Your Own Thing

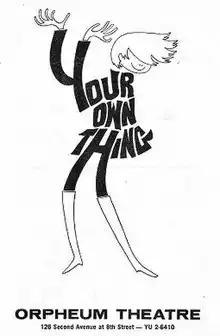
Original Off-Broadway poster

Your Own Thing is a rock-styled musical comedy loosely based on "Twelfth Night" by William Shakespeare. It premiered off-Broadway in early 1968. The music and lyrics are by Hal Hester and Danny Apolinar with the book adaptation by Donald Driver, who also directed the original production. Dorothy Love was the show's producer. The show was a success, running for 937 performances Off-Broadway and then touring and playing in London and Australia.